Weehawken Street

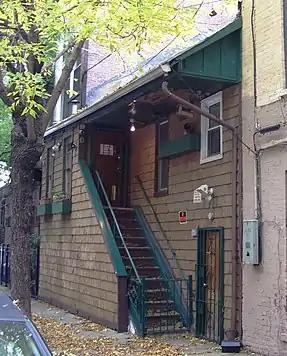
6 Weehawken Street is a remnant of the original Market House

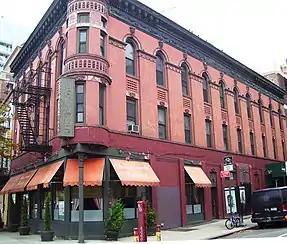
396-397 West Street at West 10th Street is a former hotel which dates from 1904, and is part of the Weehawken Street Historic District

Weehawken Street is a short street located in New York City's West Village, in the borough of Manhattan, one block from and parallel to West and Washington Streets, running between Christopher Street and West 10th Street. It takes its name from a colonial-era ferry landing and connection across the Hudson River to Weehawken, New Jersey.